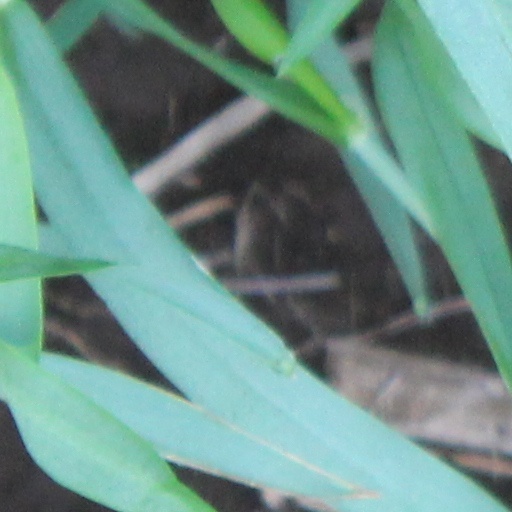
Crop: wheat